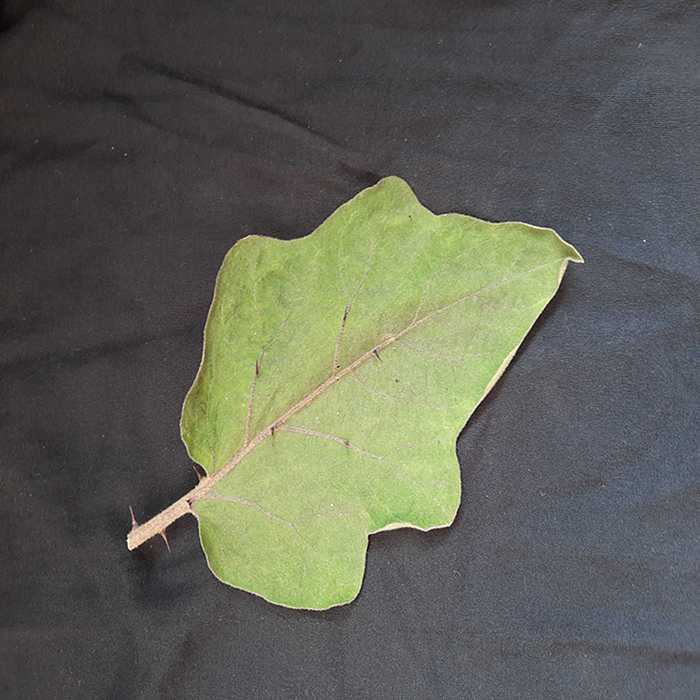
Plant: Eggplant
Label: Eggplant fresh leaf